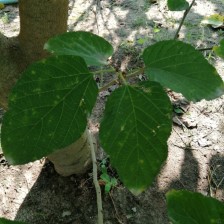
Variety: WhiteKing